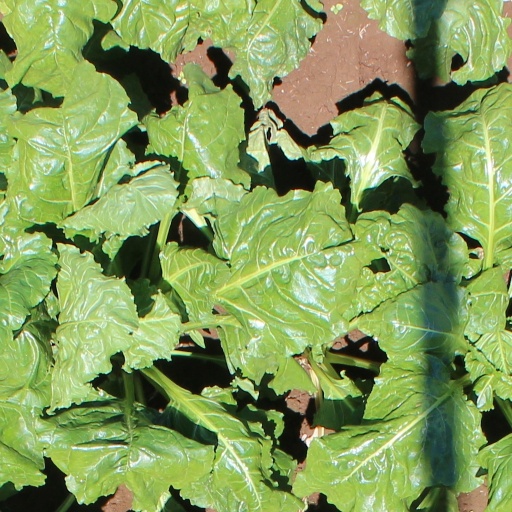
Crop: sugar beet